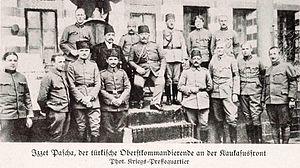
Ahmed Izzet Pacha, à partir de 1934 Ahmet İzzet Furgaç, né en 1864 à Nasliç près de Bitola en Macédoine actuelle, d'une famille d'origine albanaise, est un chef militaire et homme d'État des derniers temps de l'Empire ottoman. Il a exercé pendant la Première Guerre mondiale les charges de commandant d'armée, de ministre de la guerre et de grand vizir avant d'être le dernier ministre des affaires étrangères de l'Empire ottoman. Il meurt à Istanbul le 31 mars 1937. Pacha est un titre de fonction.
La 2ᵉ armée ottomane est une unité militaire de l'armée ottomane ayant combattu durant la guerre russo-turque de 1877-1878,